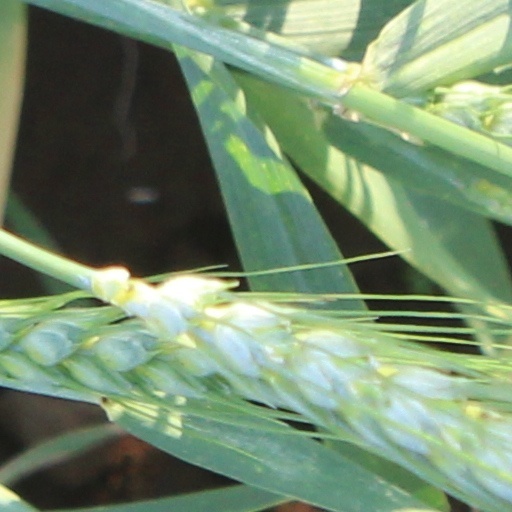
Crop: wheat